Upasani Maharaj

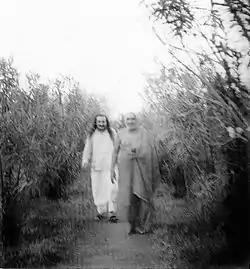
Final meeting with Meher Baba on 17 October 1941

Upasani Maharaj was one of the principal teachers of Meher Baba. Meher Baba first met Upasani in 1915 when Upasani was staying in Shirdi with Sai Baba.